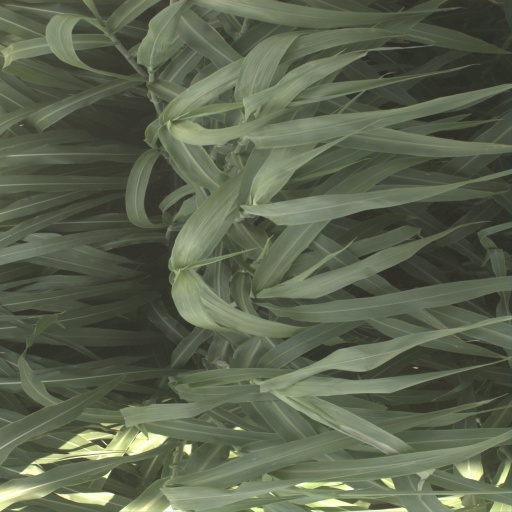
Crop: sorghum